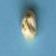
Maize quality: Good